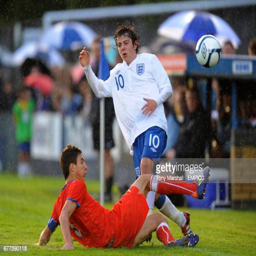
person and battle for the ball